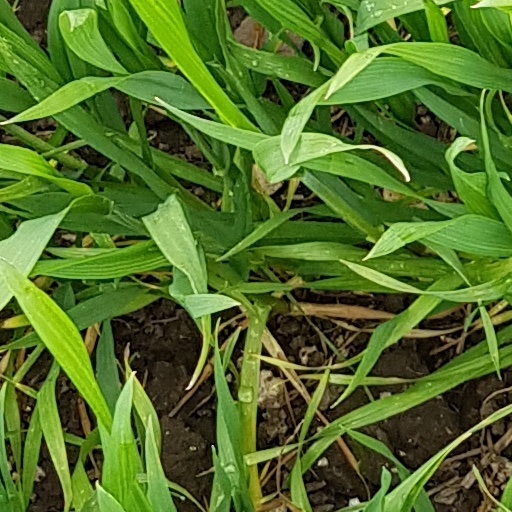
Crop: wheat